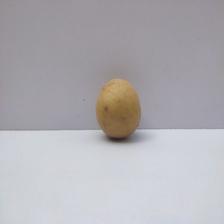
Size: Medium